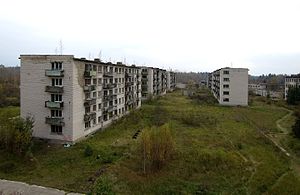
Skrunda-1
Skrunda i 2016.
Skrunda-1 er en spøgelsesby fem kilometer nord for byen Skrunda i Letland. Det var tidligere stedet, hvor to sovjetiske radarinstallationer blev opført i 1960'erne. Den 60 meter høje konstruktion, som indeholdt radarenhederne, var en af de vigtigste sovjetiske tidlig-advarsels-radarstationer brugt til at lytte efter objekter i rummet, og til at spore eventuelle interkontinentale ballistiske missiler.